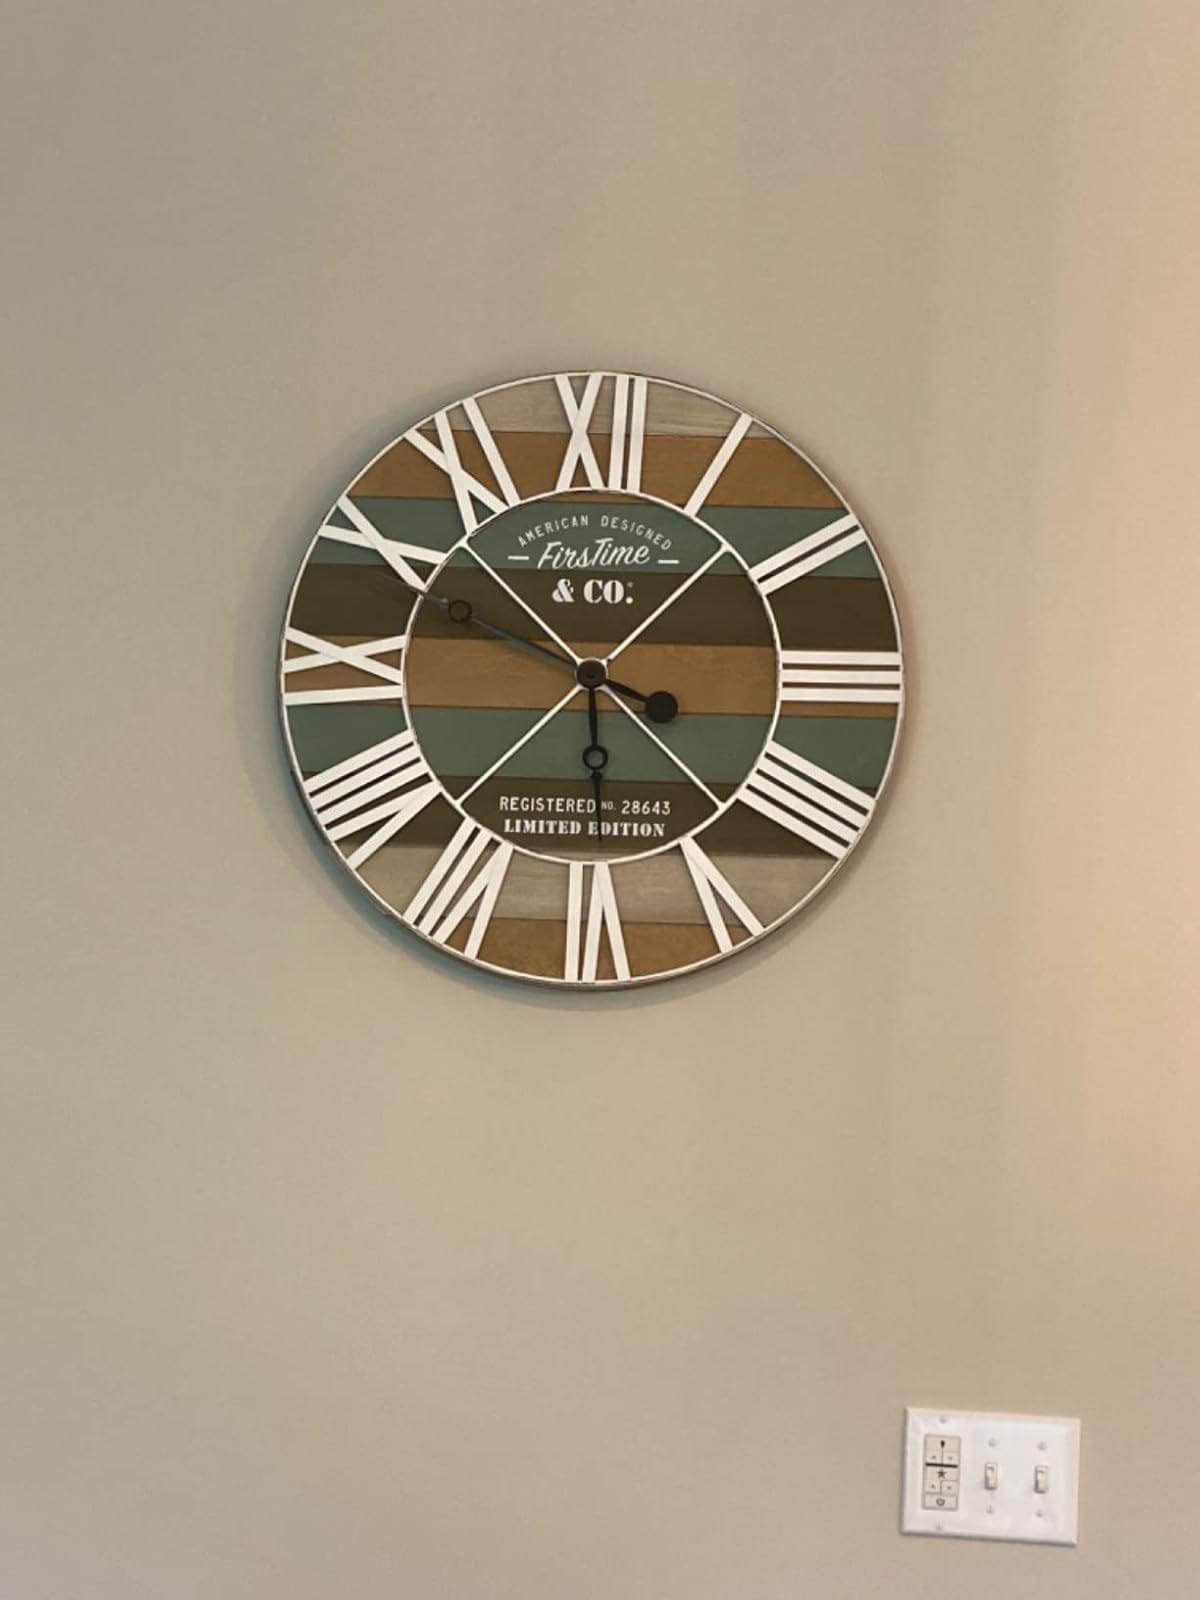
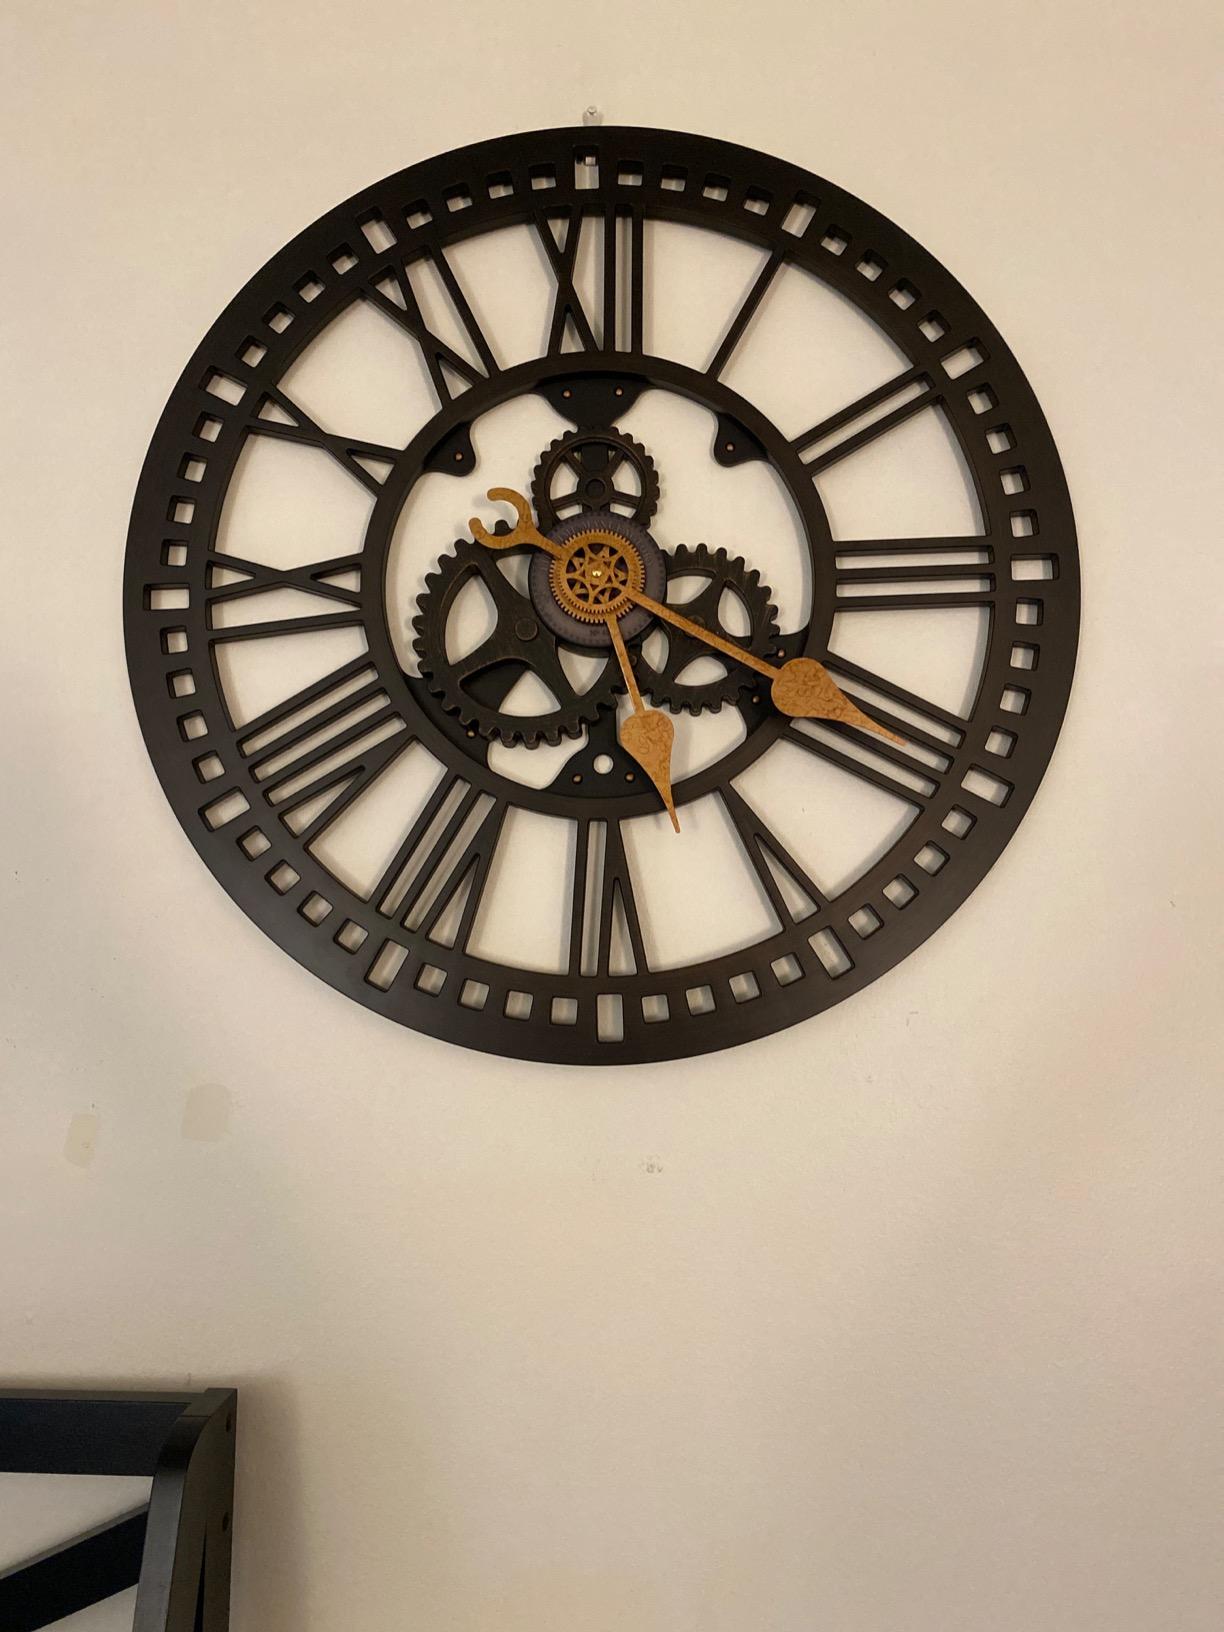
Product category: clock
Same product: no